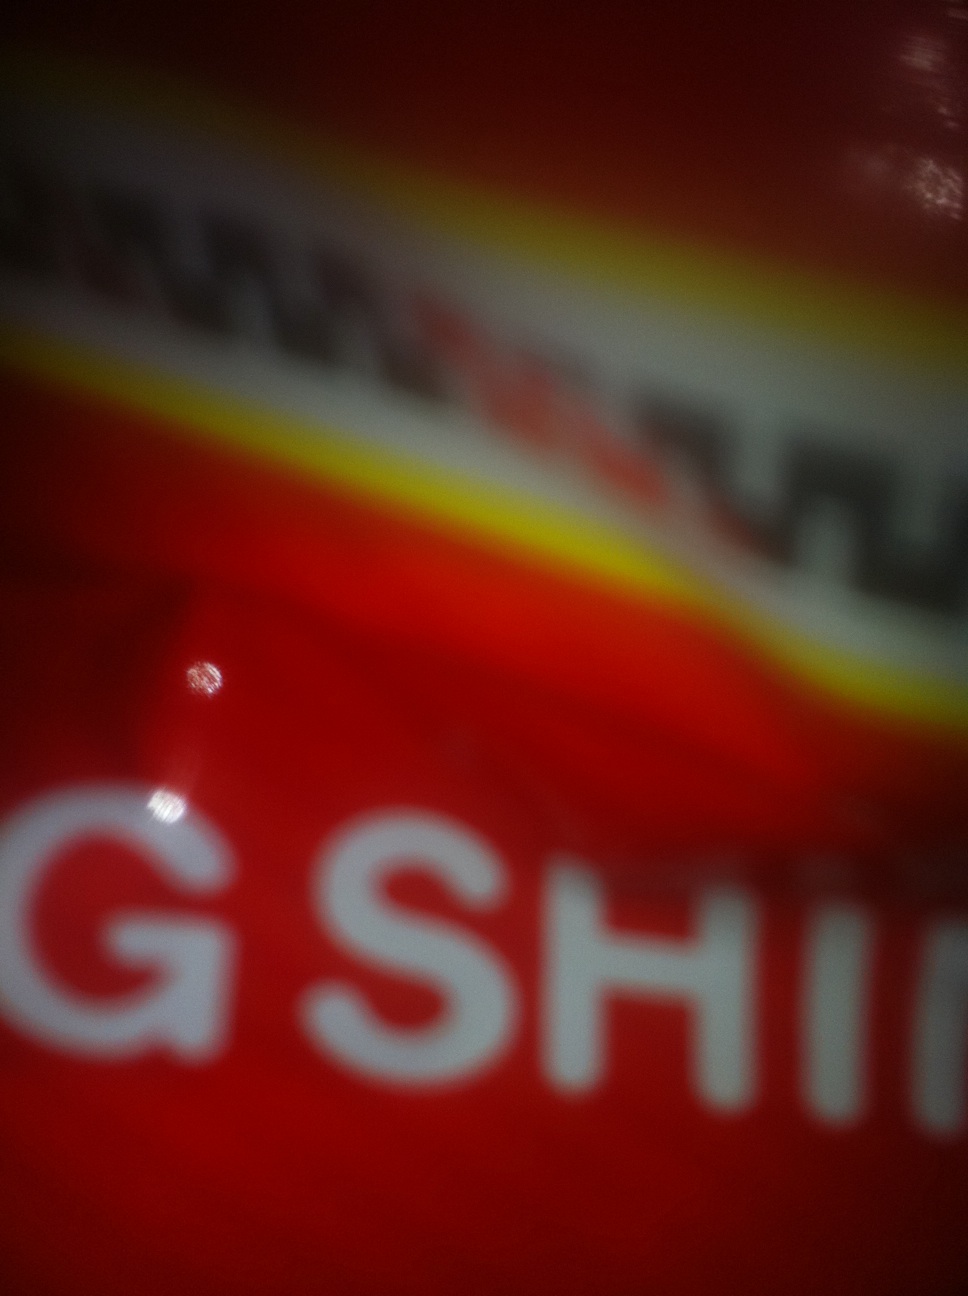Question: What kind of chips are these?
Answer: unanswerable